Visa policy of the Schengen Area

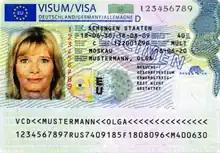
Schengen visa issued by Germany

Schengen visas can be issued by any member state of the Schengen Area. Travellers must apply to the embassy or consulate of the country which they intend to visit. In cases of travellers visiting multiple countries in the Schengen Area, travellers must apply to their main destination's embassy or consulate. If the main destination cannot be determined, the traveller should apply for the visa at the embassy of the Schengen member state of first entry. Often, external service providers are contracted by certain diplomatic missions to process, collect and return visa applications.